New York State Route 391

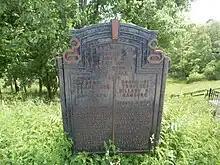
Bronze plaque at the junction of US 62 and NY 391 denoting construction of the highway, dating to 1910

What is now NY 391 was originally designated as part of NY 62, a highway extending from Great Valley north to Buffalo, in the 1930 renumbering of state highways in New York. US 62 was extended into New York ; as a result, all of NY 62 south of Athol Springs was redesignated as NY 75 to eliminate numerical duplication with the U.S. Highway. US 219 was extended into New York , overlapping NY 75 between Great Valley and Hamburg. The overlap was eliminated by 1940 following the truncation of NY 75 to what had been the west end of its overlap with US 62 through Hamburg.